Big City Blues (1997 film)

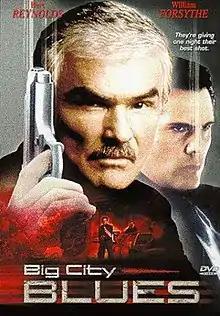
Film poster

Big City Blues is a 1997 Cineville film about a collection of characters who threaten to cross paths, unknowingly, during a night in the big city. The film focuses on the two hitmen Conner and Hudson, (Burt Reynolds and William Forsythe) who receive their contracts from an Englishman. A beautiful prostitute named Angela who dreams of a career as a model and is searching for her doppelgänger and two transvestites named Babs and Georgie.